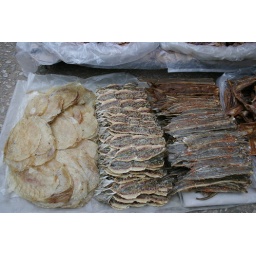
dry fish in the morning market